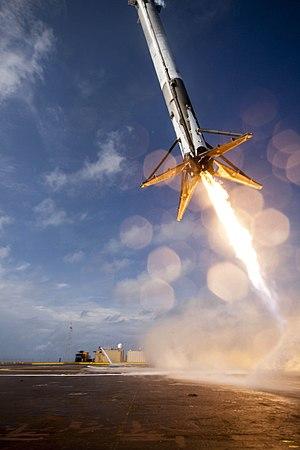
Le Falcon 9 est un lanceur moyen partiellement réutilisable développé par la société SpaceX dont la dernière version peut placer une charge utile de 22,8 tonnes en orbite basse ou de 8,3 tonnes en orbite de transfert géostationnaire. Le premier tir a eu lieu le 4 juin 2010. L'objectif de SpaceX est de fournir un lanceur permettant d'abaisser fortement le prix des mises en orbite grâce à des coûts de fabrication modérés, la récupération et réutilisation des étages. SpaceX a signé en décembre 2008 un contrat avec la National Aeronautics and Space Administration pour assurer une partie du ravitaillement de la Station spatiale internationale jusqu'à 2015 à l'aide du lanceur Falcon 9 et du cargo spatial SpaceX Dragon, contrat qui fut ensuite prolongé jusqu'en 2024. Le lanceur a également été un des candidats pour la relève des équipages de la Station spatiale internationale qui ont été transportés le 30 mai 2020 dans une version habitée du vaisseau cargo Dragon nommée Crew Dragon.
Un lanceur réutilisable est un lanceur utilisé pour placer en orbite un engin spatial et qui peut être réutilisé en totalité ou en partie après son retour sur Terre. Depuis le début de l'ère spatiale, les fusées mises en œuvre pour placer en orbite des engins sont perdues après leur lancement car leur récupération pour un usage ultérieur soulève de nombreux problèmes. À la fin des années 1960, la NASA tente d'abaisser les coûts de lancement en développant un système de lancement partiellement réutilisable, la navette spatiale américaine. Mais celle-ci s'avère en définitive beaucoup plus coûteuse que les lanceurs classiques. Par la suite de nombreuses études sont menées, en particulier aux États-Unis, autour du concept de lanceur orbital monoétage mais ces projets n'aboutissent pas car les technologies nécessaires dans des domaines clés comme la propulsion et la conception de structures légères ne sont pas disponibles. En 2015, seule la version réutilisable du Falcon 9, ayant recours à des technologies plus classiques a atteint une phase d'expérimentation en grandeur réelle mais ses avantages financiers restent à évaluer.